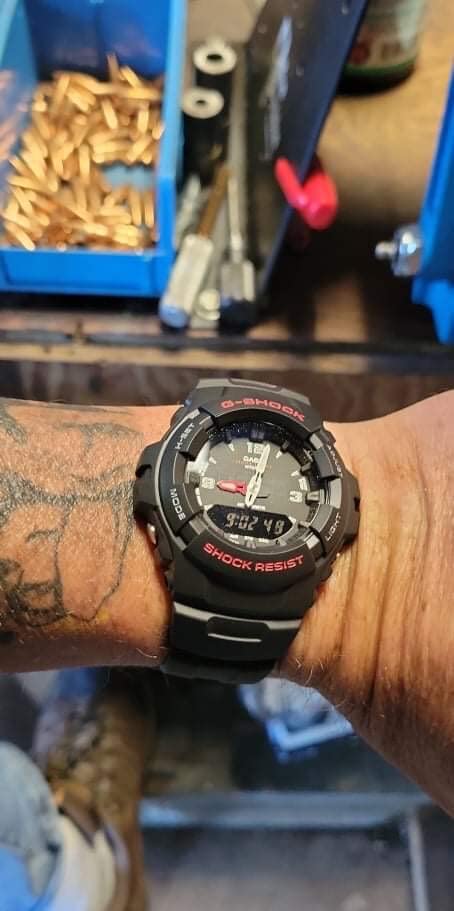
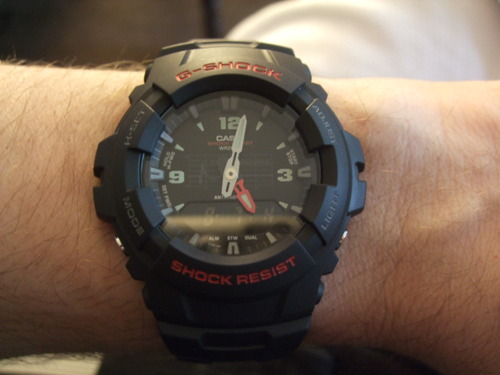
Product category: accessories_watch
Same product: yes